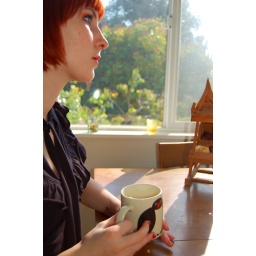
Tea! This was my second cup of jasmine pearl tea in the fantastic penguin mug that cory gave me!